Trade winds

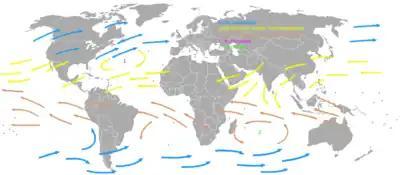
The westerlies (blue arrows) and trade winds (yellow and brown arrows)

The trade winds or easterlies are permanent east-to-west prevailing winds that flow in Earth's equatorial region. The trade winds blow mainly from the northeast in the Northern Hemisphere and from the southeast in the Southern Hemisphere, strengthening during the winter and when the Arctic oscillation is in its warm phase. Trade winds have been used by captains of sailing ships to cross the world's oceans for centuries. They enabled European colonization of the Americas, and trade routes to become established across the Atlantic Ocean and the Pacific Ocean.